Dubois Historic District (Dubois, Pennsylvania)

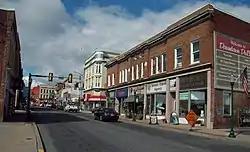
DuBois Historic District, August 2010

Dubois Historic District is a national historic district located at Dubois, Clearfield County, Pennsylvania. The district includes 54 contributing buildings in the central business district of Dubois. The district consists of mostly commercial buildings built after the fire of 1888 and in a variety of popular architectural styles including Gothic Revival architecture, Italianate, and Romanesque Revival. Notable buildings include the Hatten & Munch Building (1897), Moore & Schwern Building (c. 1890), Methodist Episcopal Church (1889), First Baptist Church (1891), Shaw Building (1895), and DuBois Public Library (1923). Located in the district and separately listed was the Commercial Hotel.